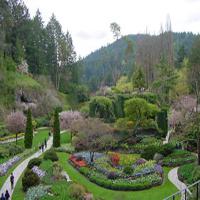
Weather: cloudy or overcast